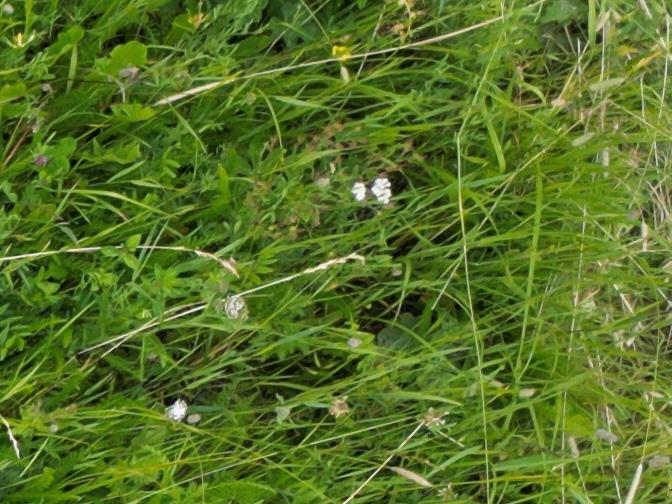
Flowers visible: yarrow flowers, yarrow flowers, yarrow flowers